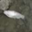
Label: trout